Samuel Herschel Schulman

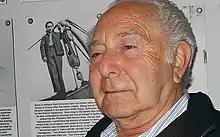
Sam Schulman at the Virginia Holocaust Museum, Richmond, in 2003

Samuel Herschel Schulman (July 8, 1928 – July 5, 2019) was the last surviving American crew member of the ship "1947", which tried to bring thousands of Holocaust survivors from Europe to Mandatory Palestine. Born in Terre Haute, Indiana, to Jewish immigrants from Poland, he moved to Paris in 1932, surviving the Holocaust in hiding in central France.